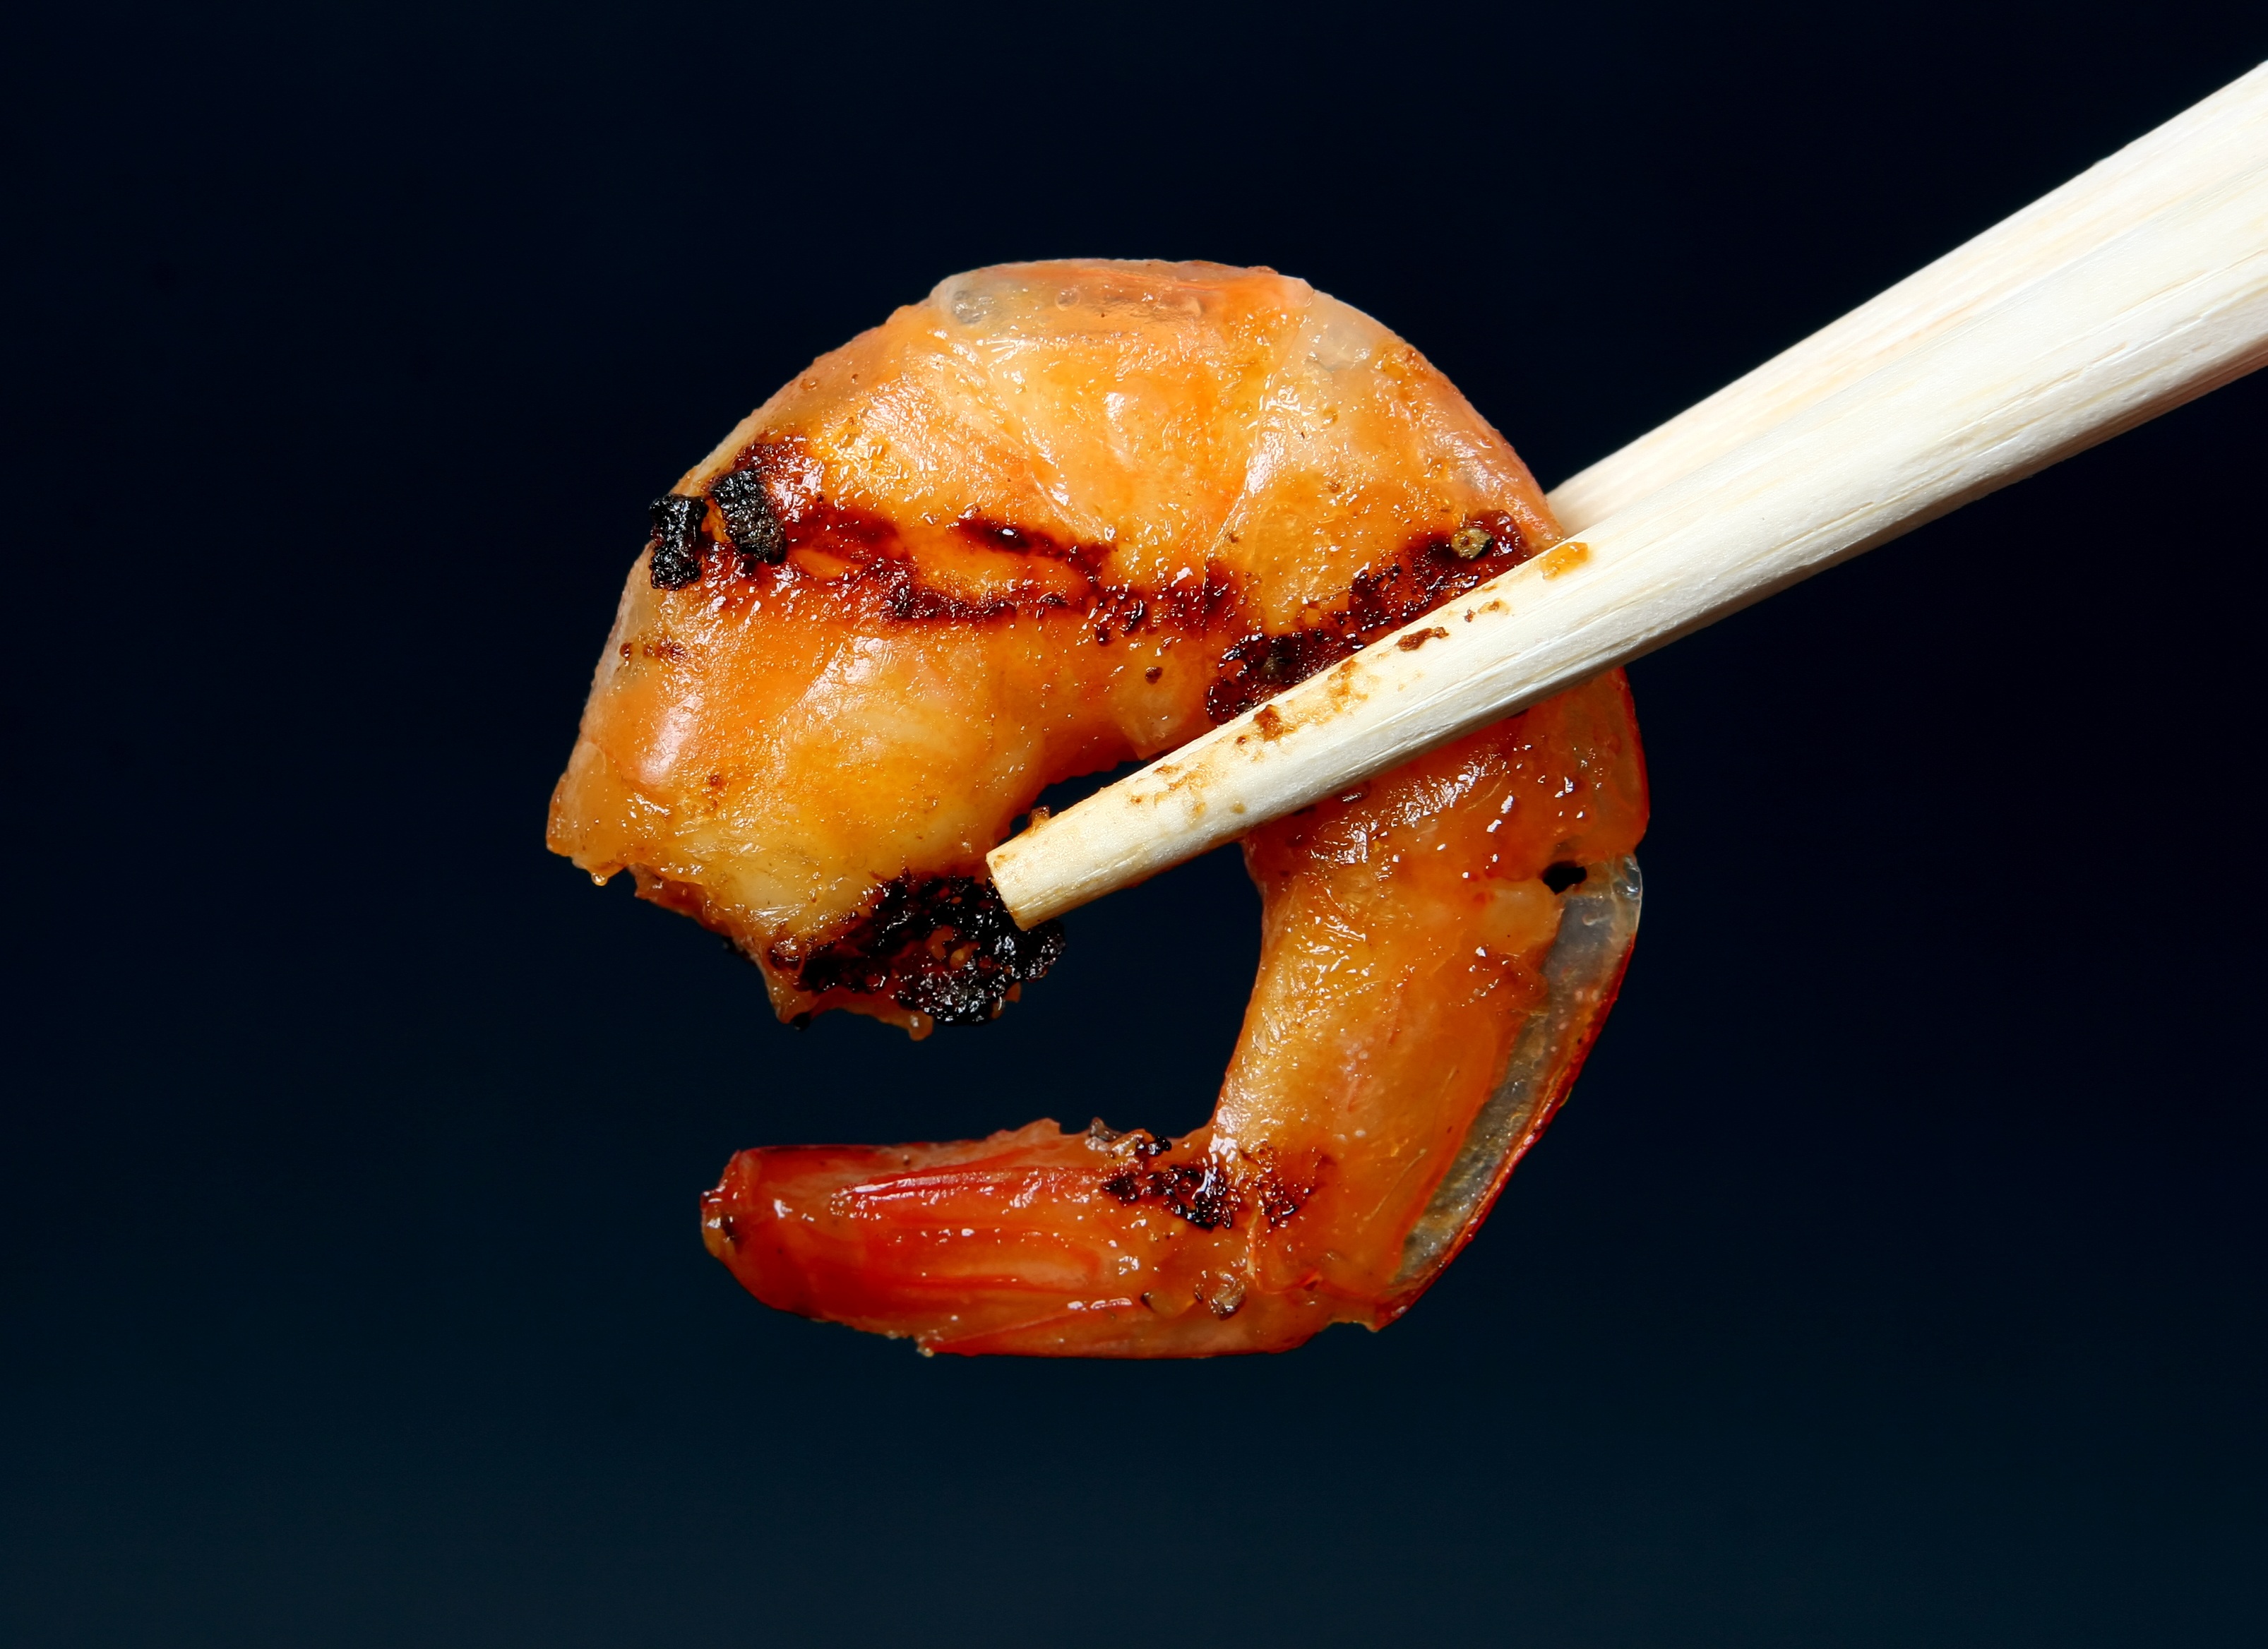
sea, wood, fruit, restaurant, isolated, asian, orange, dish, meal, food, salad, chinese, red, cooking, produce, tropical, natural, seafood, fresh, barbeque, black, weight, colorful, yellow, fish, healthy, snack, dessert, meat, lunch, cuisine, shellfish, delicious, health, cookery, shrimp, asian food, sushi, cooked, king, nutrition, japanese, tiger, wooden, good, scallops, loss, diet, starter, organic, grilled, sticks, prawns, chop, crayfish, wholesome